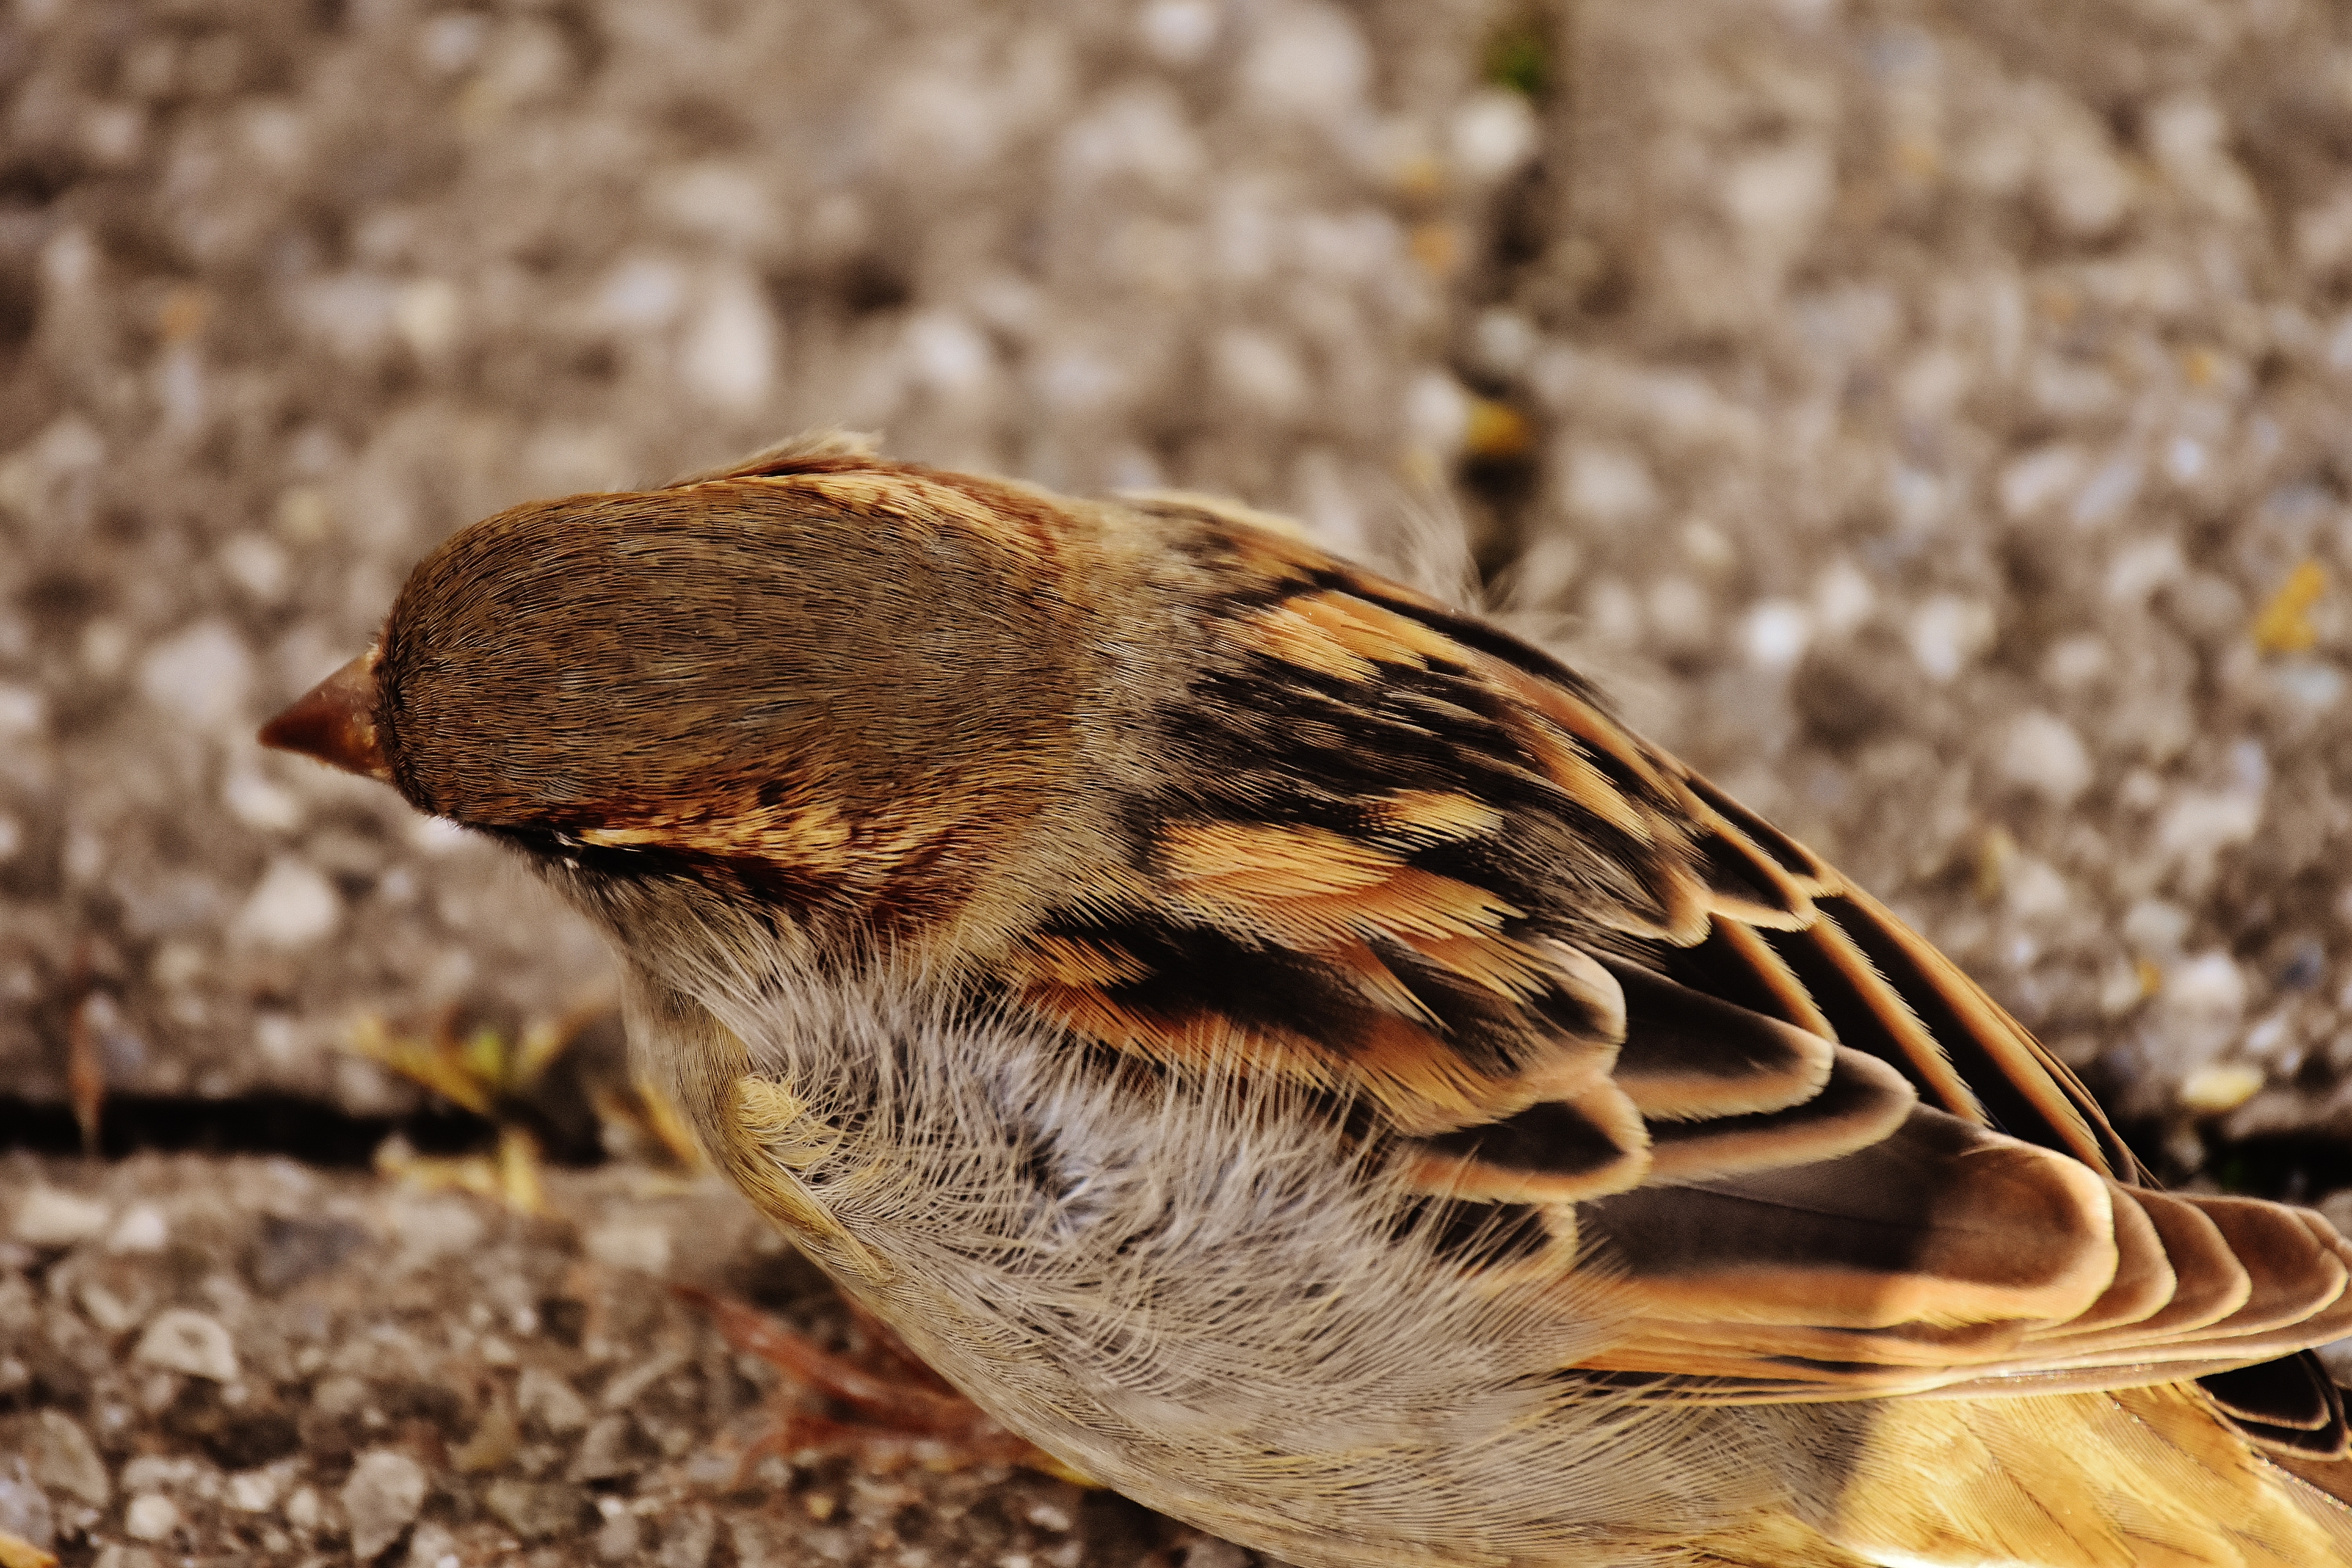
nature, bird, wing, animal, cute, wildlife, young, small, close, fauna, plumage, close up, birds, vertebrate, sparrow, foraging, sparrows, macro photography, sperling, house sparrow, perching bird